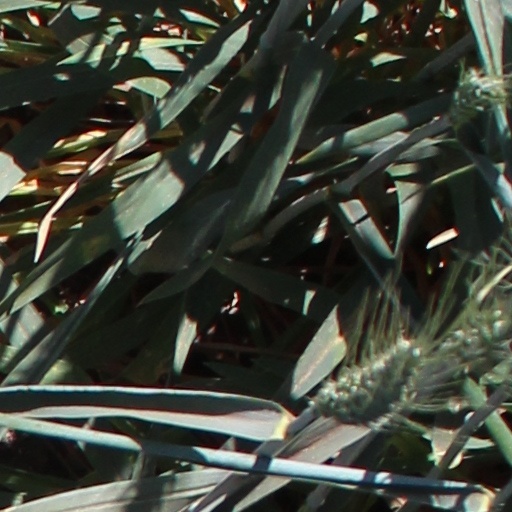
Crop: wheat